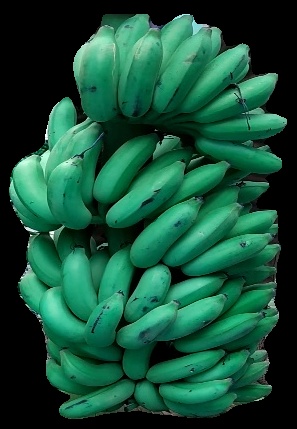
Variety: elakki-bale
Grade: grade1